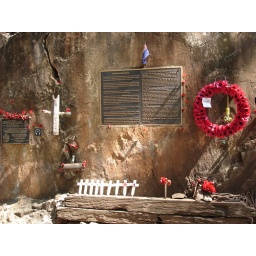
A memorial plaque on the wall of the largest cutting made in the rock at Hellfire Pass.